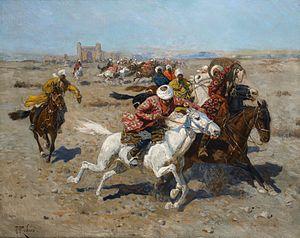
Le Kirghize kok-borou est un sport semblable au bouzkachi afghan. De tradition ancienne puisque connu depuis le zoroastrisme, ce jeu équestre est très populaire parmi les Kazakhs, Kirghizes, Tadjiks, Ouzbeks et d'autres peuples d'Asie Centrale.